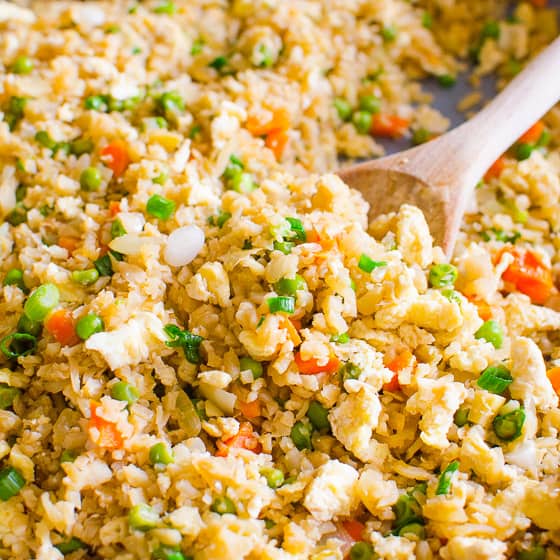
Dish: fried_rice